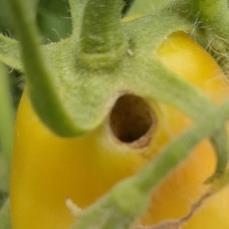
Crop: Tomato
Condition: helicoverpa-armigera-p